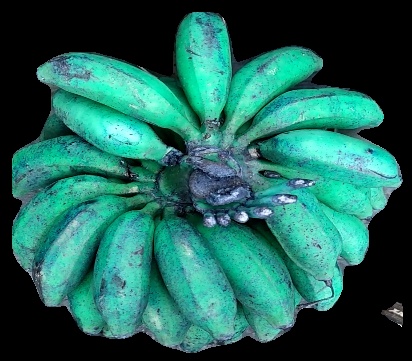
Variety: rasbale
Grade: grade3